List of UK Rock & Metal Singles Chart number ones of 2004

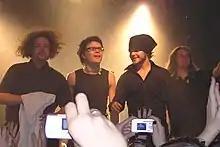
"In the Shadows" by The Rasmus was the longest-running number one of 2004, spending ten weeks atop the chart.

The UK Rock & Metal Singles Chart is a record chart which ranks the best-selling rock and heavy metal songs in the United Kingdom. Compiled and published by the Official Charts Company, the data is based on each track's weekly physical sales, digital downloads and streams. In 2004, there were 24 singles that topped the 52 published charts. The first number-one single of the year was "Christmas Time (Don't Let the Bells End)" by The Darkness, which topped the chart for the first time in the final week of 2003 and spent the first three weeks of the year and one in march at number one. The final number-one single of the year was "Boulevard of Broken Dreams" by Green Day, which spent the final three weeks of the year atop the chart and remained at number one for the first two weeks of 2005.